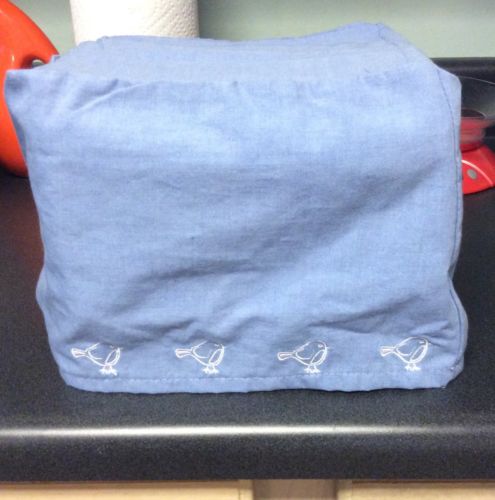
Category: toaster